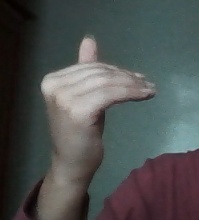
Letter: khaa